South Auckland

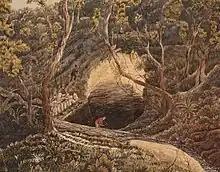
A depiction of the first coal mining at Drury (1850)

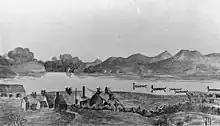
The Wesleyan Mission Station at Ihumātao, near Maungataketake (1855)

In January 1836 missionary William Thomas Fairburn brokered a land sale between Tāmaki Māori chiefs, Pōtatau Te Wherowhero and Turia of Ngāti Te Rau, covering the majority of modern-day South Auckland between Ōtāhuhu and Papakura. The sale was envisioned as a way to end hostilities in the area, but it is unclear what the chiefs understood or consented to. Māori continued to live in South Auckland, unchanged by this sale. The Fairburn Purchase was criticised for the sheer size of the purchase, and in 1842 the Crown significantly reduced the size of his land holdings, and the Crown partitioned much of the land for European settlers.